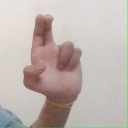
अक्षर: आ